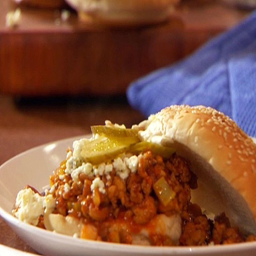
get this all - star , easy - to - follow recipe from chef